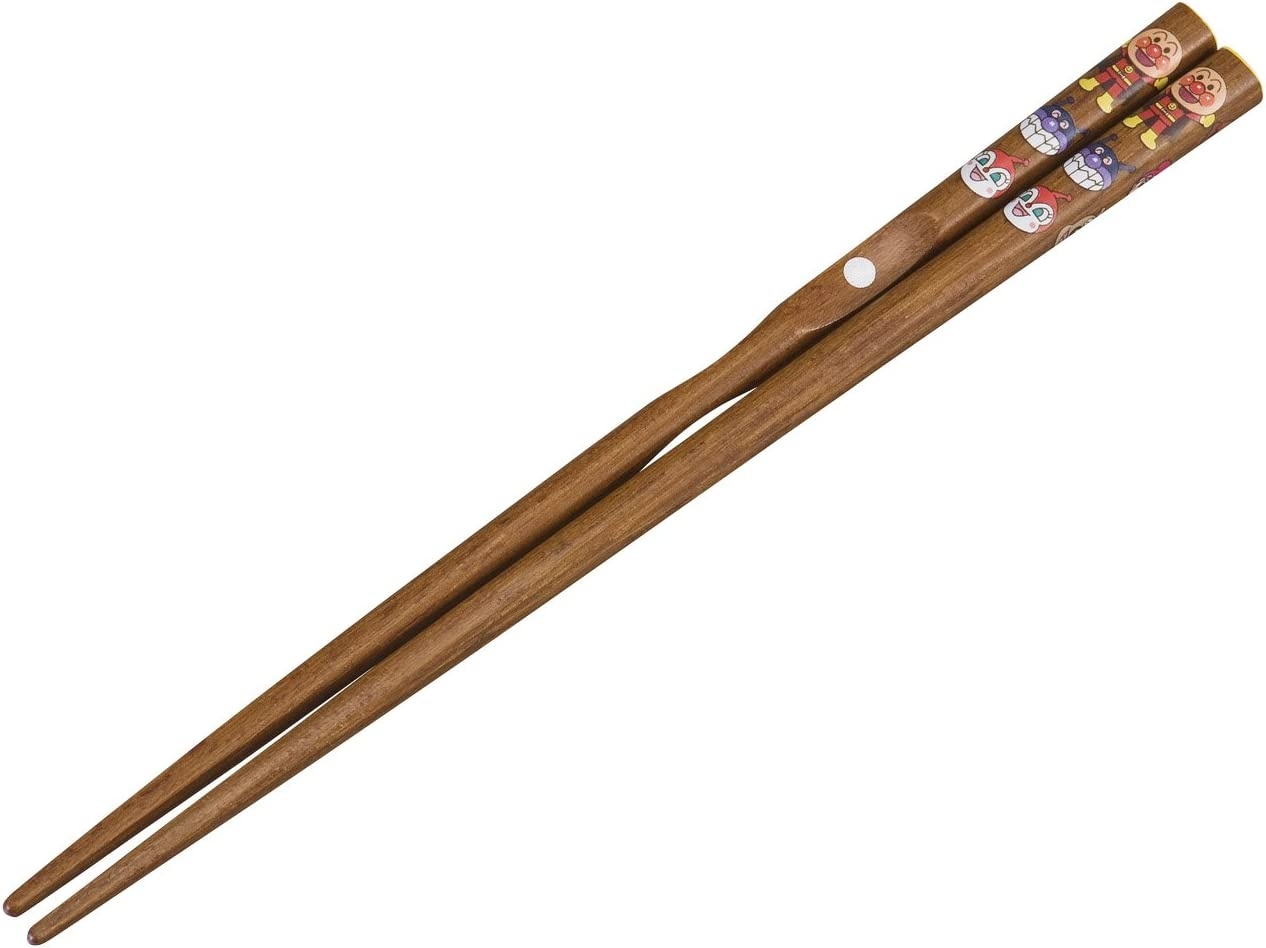
Anpanman Learning Chopsticks
Chopsticks with depressions which your child can fit their fingers into and learn how to use chopsticks correctly. With a white symbol for the thumb, yellow for the index finger and blue for the middle finger. By using these, your child can naturally learn the correct way to use chopsticks. • Contents: 1 pair of chopsticks • Ingredients/Materials: polyester coating, natural material (Bamboo) • Size: 21cm x 1cm x 4.5cm • Weight (item only)[G]: 15 • Country of Manufacture: Japan • Manufacturer Name: LEC • Handling Precautions: By aligning fingers with the 3 indentations, the correct way of using chopsticks is naturally learnt. Chopsticks: As the tips are sharp, take special care when these are used by children. Chopsticks: Do not leave in water or expose to direct sunlight for a long time.
Brand: Donki
Category: Home & Garden > Kitchen & Dining > Tableware > Flatware > Chopstick Accessories > Chopstick Trainers